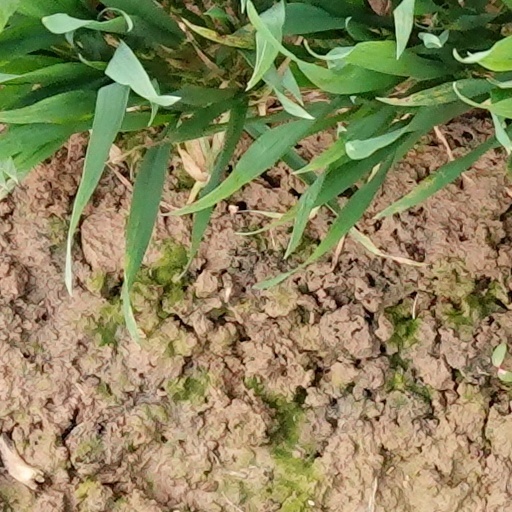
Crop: wheat